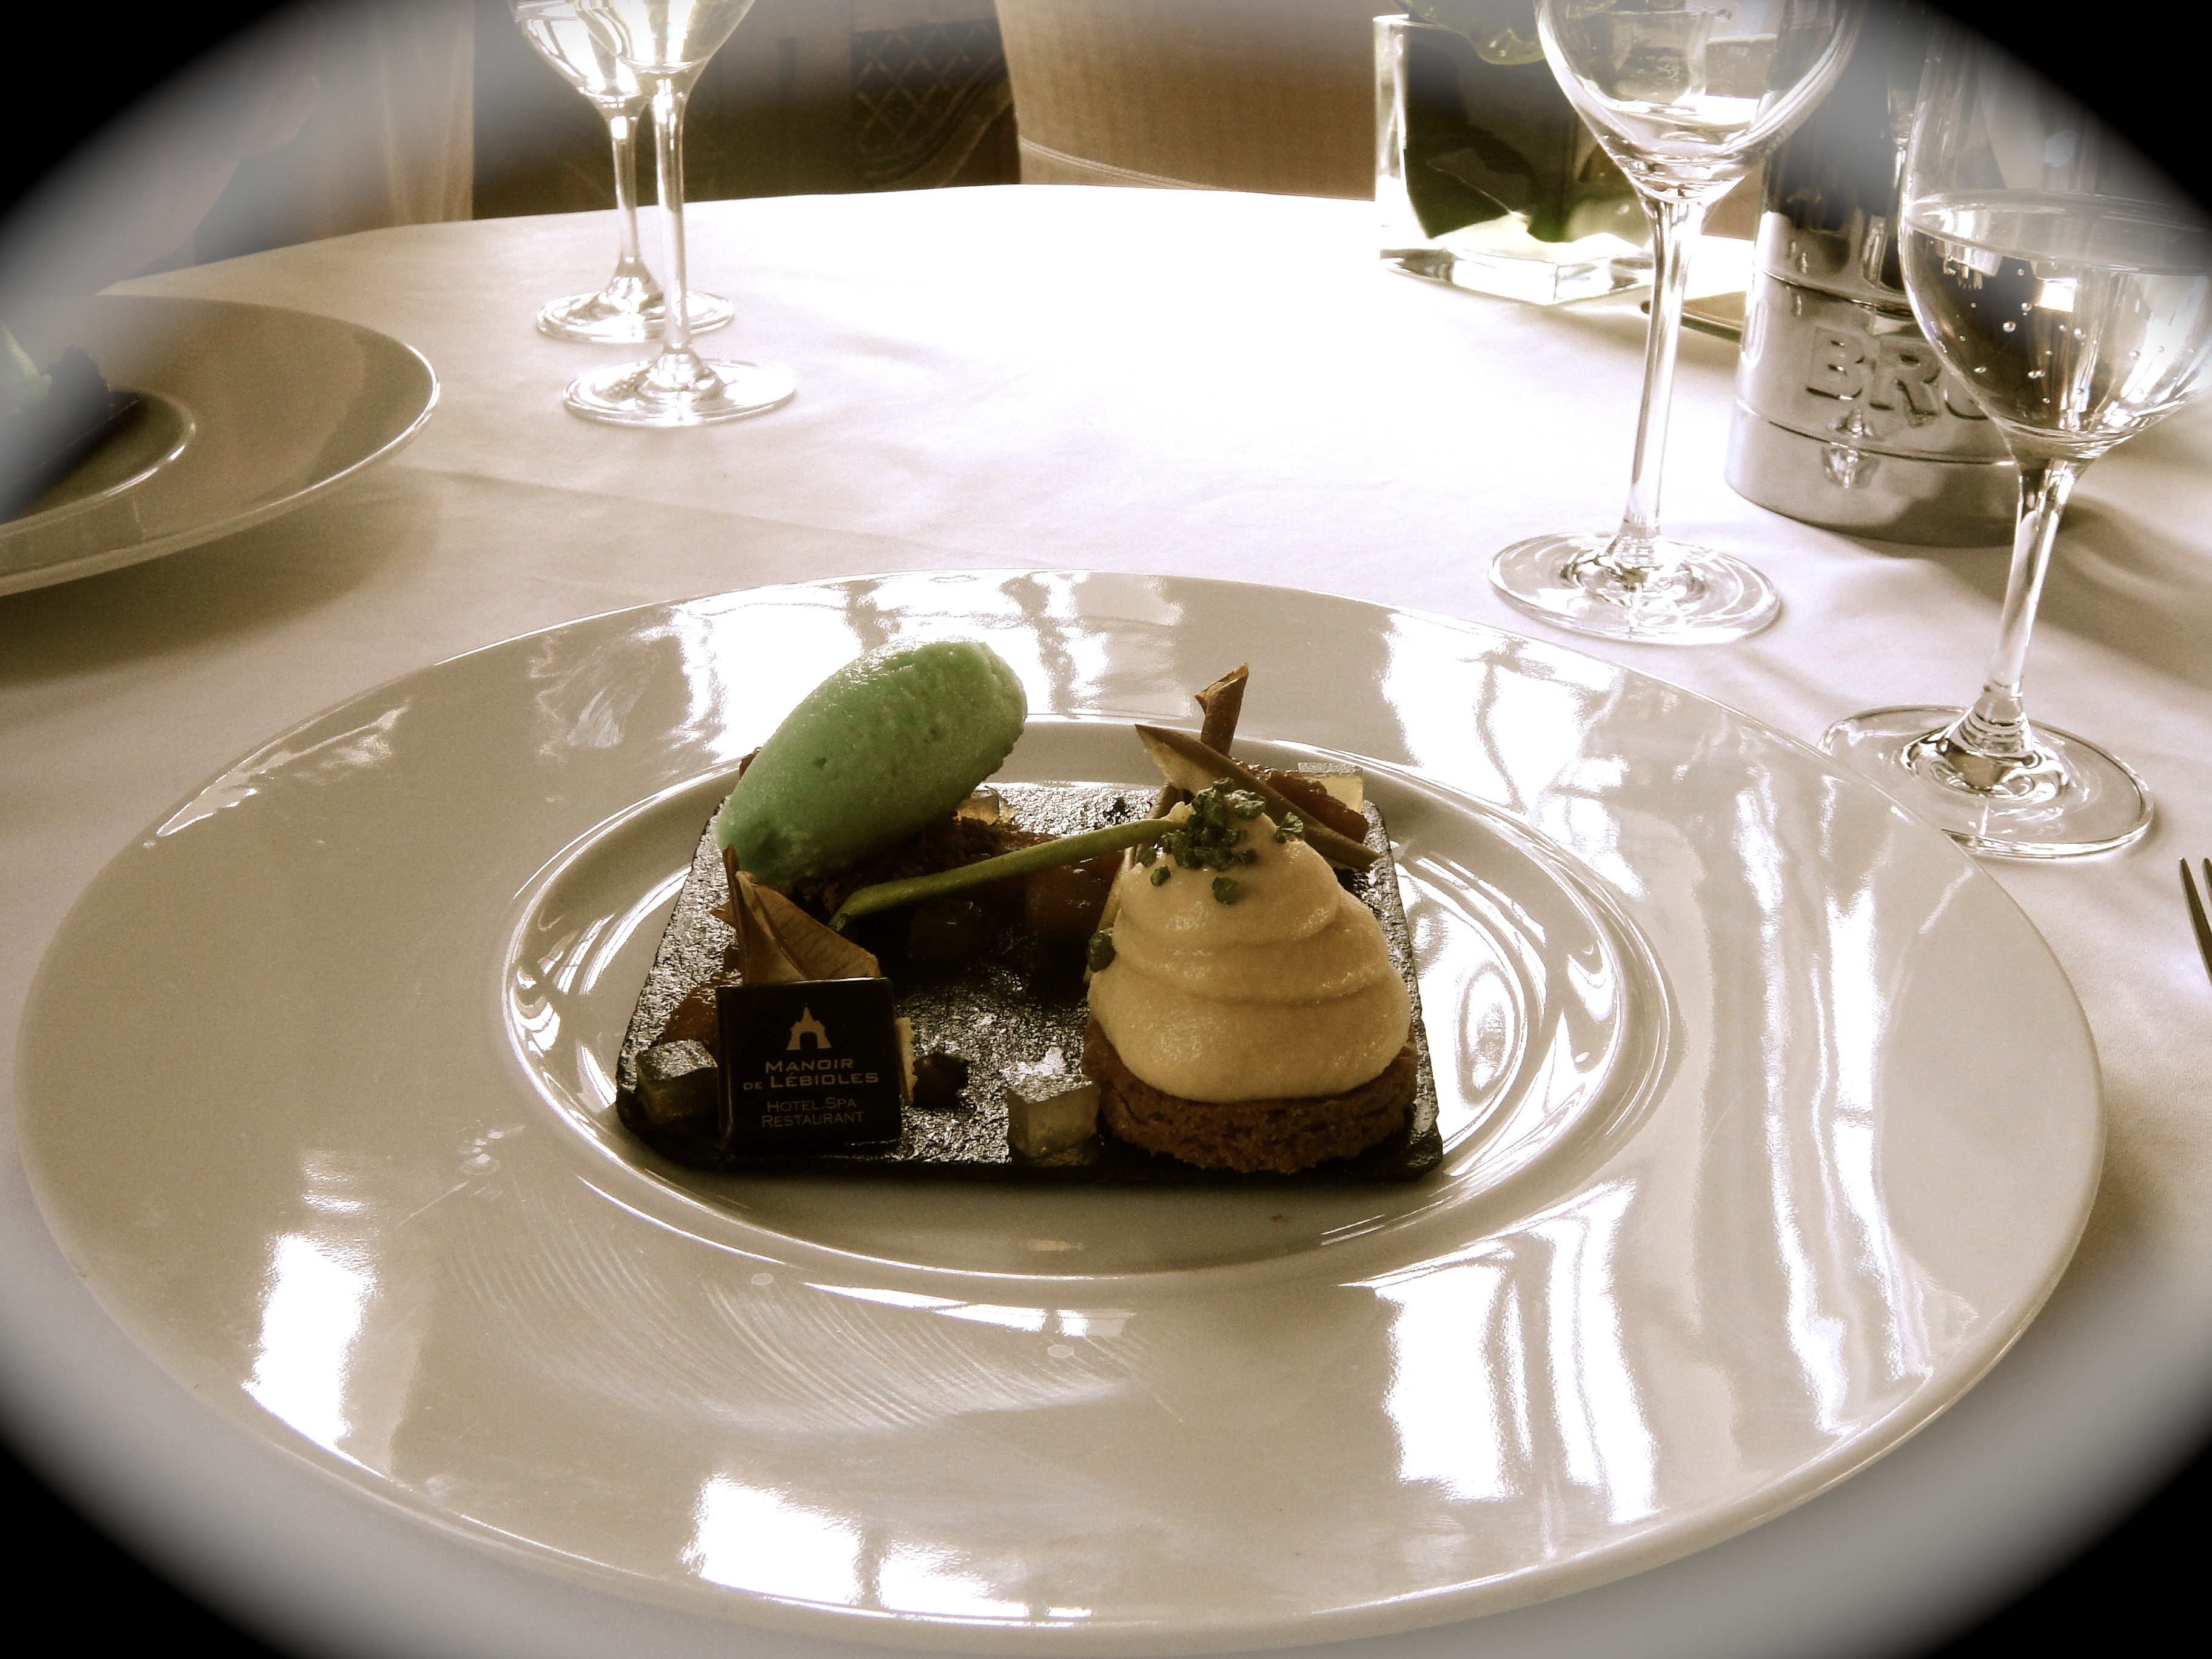
table, sweet, flower, restaurant, meal, food, gourmet, dessert, eat, lunch, cuisine, delicious, calories, dinner, composition, culture, centrepiece, fine cuisine, dining experience